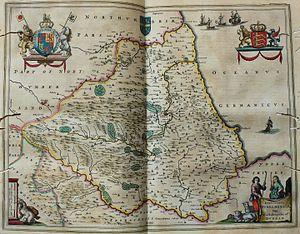
Le diocèse de Durham est un diocèse anglican de la Province d'York qui s'étend sur la majeure partie du comté historique de Durham. Son siège est la cathédrale de Durham.